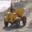
Label: truck